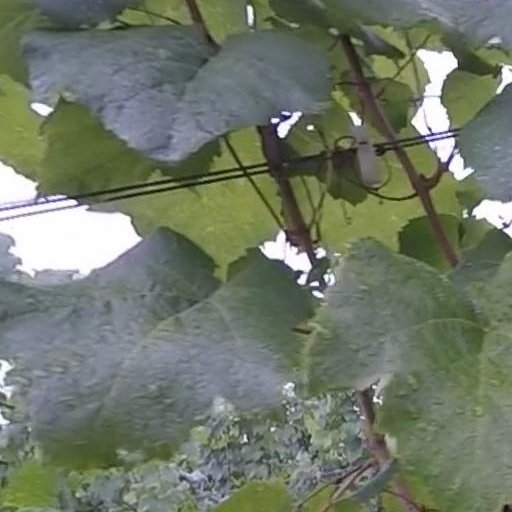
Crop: grape